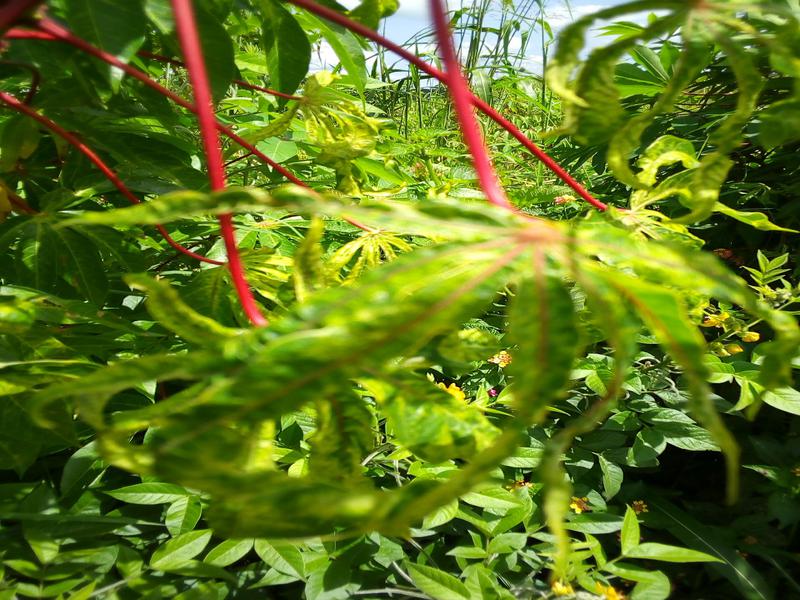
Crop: cassava
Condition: mosaic_disease